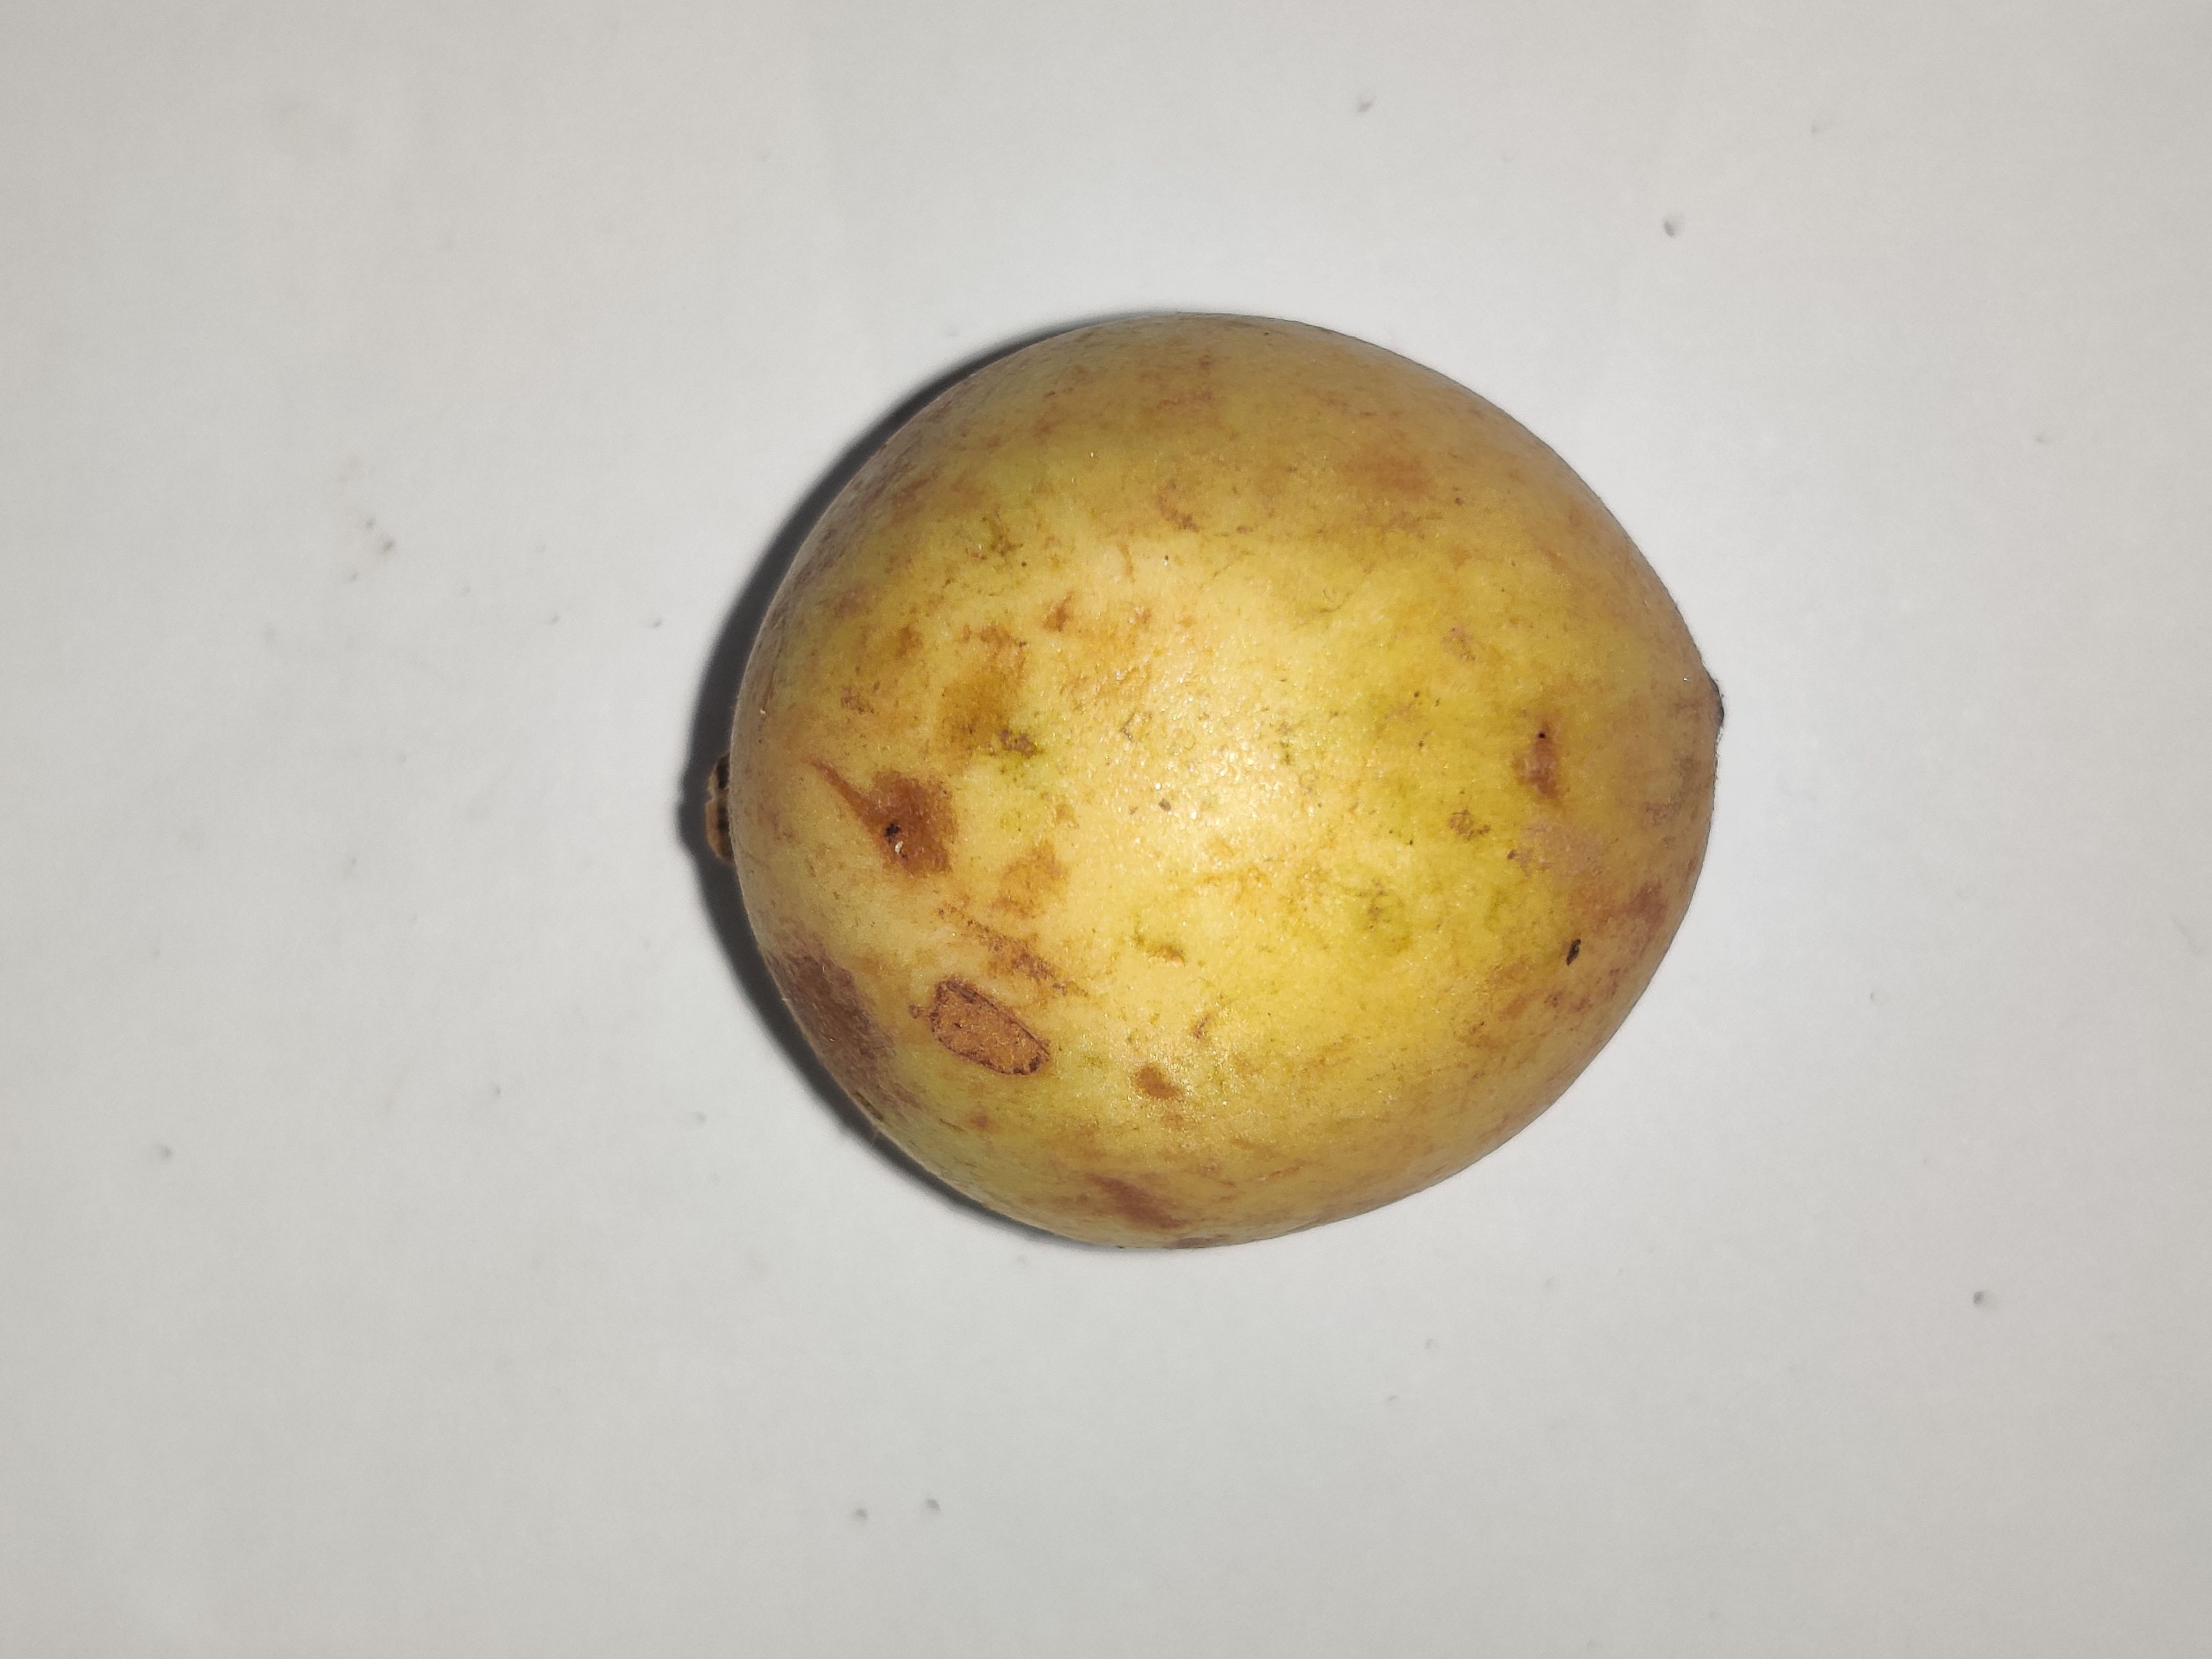
Fruit: burmese-grape
Grade: 1st-grade